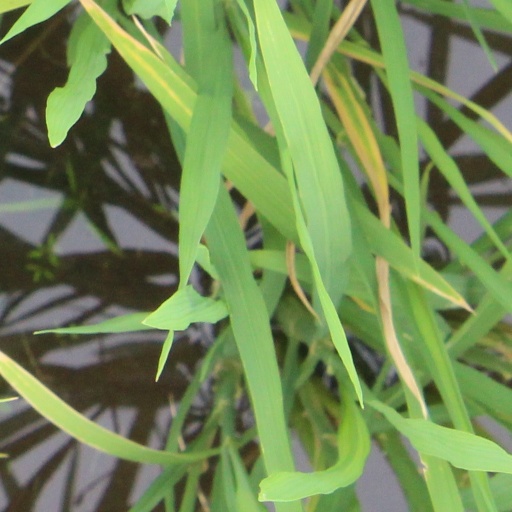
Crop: rice